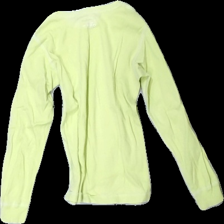
View: back
Type: Sweater
Category: Children
Brand: Missing
Colors: Green
Material: 100% cotton
Cut: C-collar, Regular
Season: All
Damage: Torn seams
Damage location: bottom center
Price range: <50
Recommended usage: Export
Comment: Washed out, torn seams, pilling